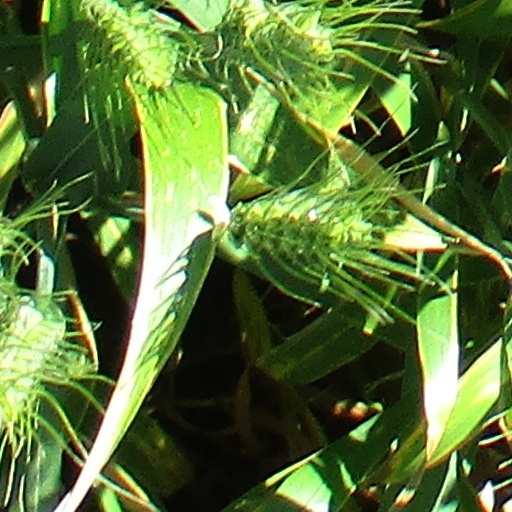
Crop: wheat